Society of the Mongol Empire

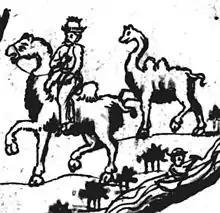
Kalmucks and Mongols riding camels over the Great Steppe

The five domestic animals most important in the Mongol Empire were horses (most important), cattle, camels, sheep, and goats. All of these animals were valued for their milk and all of the animals’ hides were used for clothing and shelter. Though often considered unattractive by other cultures, Mongolian domestic animals were well adapted to cold weather as well as shortages of food and water. These animals were and still are known to survive under these conditions while animals from other regions perish.